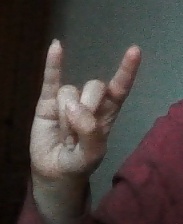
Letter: la